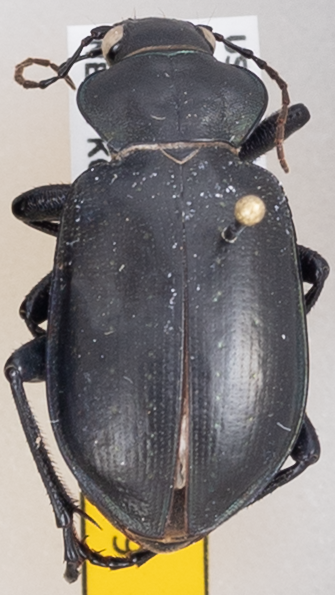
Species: Calosoma affine
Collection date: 2019-06-05
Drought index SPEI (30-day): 1.608
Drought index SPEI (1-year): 1.498
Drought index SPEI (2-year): -0.086